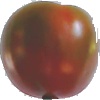
Label: Tomato Maroon 1